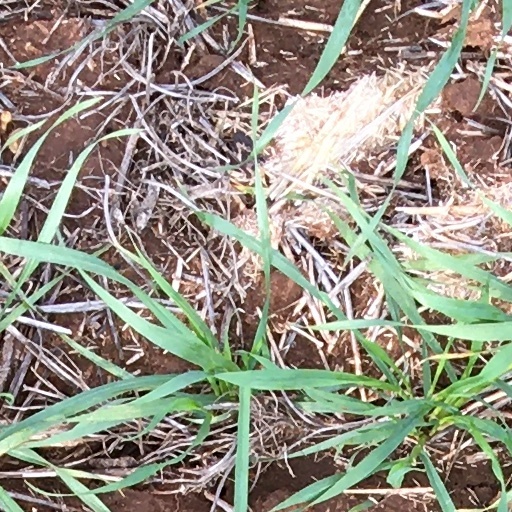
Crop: wheat